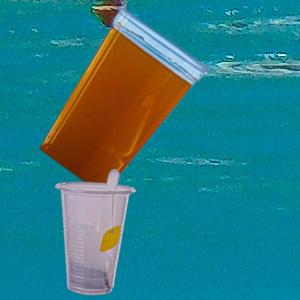
Label: cups